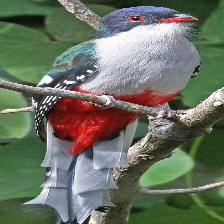
Species: CUBAN TROGON
Scientific name: PRIOTELUS TEMNURUS